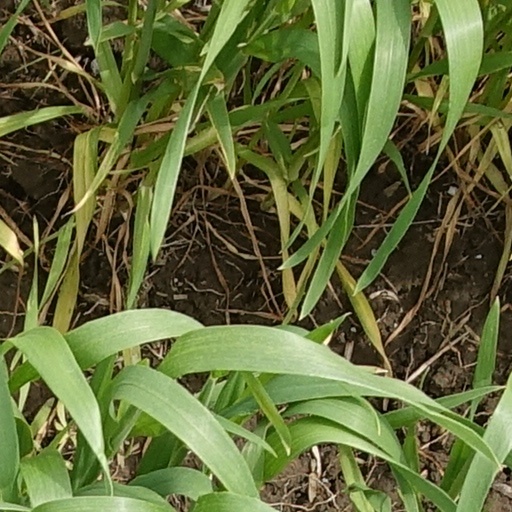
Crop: wheat